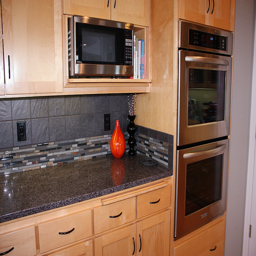
a silver stove sits next to a counter top
A kitchen that has all stainless steel appliances.
The kitchen counter is cleaned off and ready for us to use.
A kitchen with stainless steel double oven and microwave and light oak cabinets.
A kitchen scene with light wood cabinets and dark granite countertop.